IPhone 12

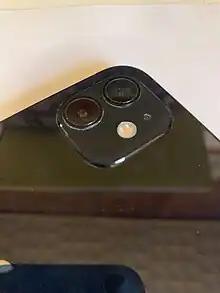
Black iPhone 12

The iPhone 12 models feature a display with Super Retina XDR OLED technology at a resolution of 2532 × 1170 pixels and a pixel density of about 460 ppi. The iPhone 12 Mini features a display with the same technology at a resolution of 2340 × 1080 pixels, and a pixel density of about 476 ppi. Both phones have a peak brightness of 1200 nits when viewing HDR content equivalent to the iPhone 12 Pro, and normal brightness of 625 nits. Both phones also use an improved glass-ceramic covering called Ceramic Shield which is co-developed with Corning Inc. Apple describes it as having "4 times better drop performance" and being "tougher than any smartphone glass".